On the Cool Side

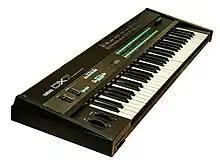
"On the Cool Side" was Sidran's first album to use electronic instruments, including the Yamaha DX7.

"On the Cool Side" was one of Sidran's first commercially successful solo releases, receiving significant airtime on contemporary jazz stations at the time. It was also his first album to use electronic instruments, including drum machines and a Yamaha DX7 synthesiser "to capture the spirit of the times".